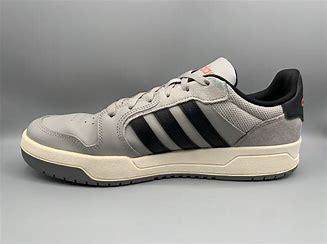
Brand: adidas
Model: NEO Entrap Skate